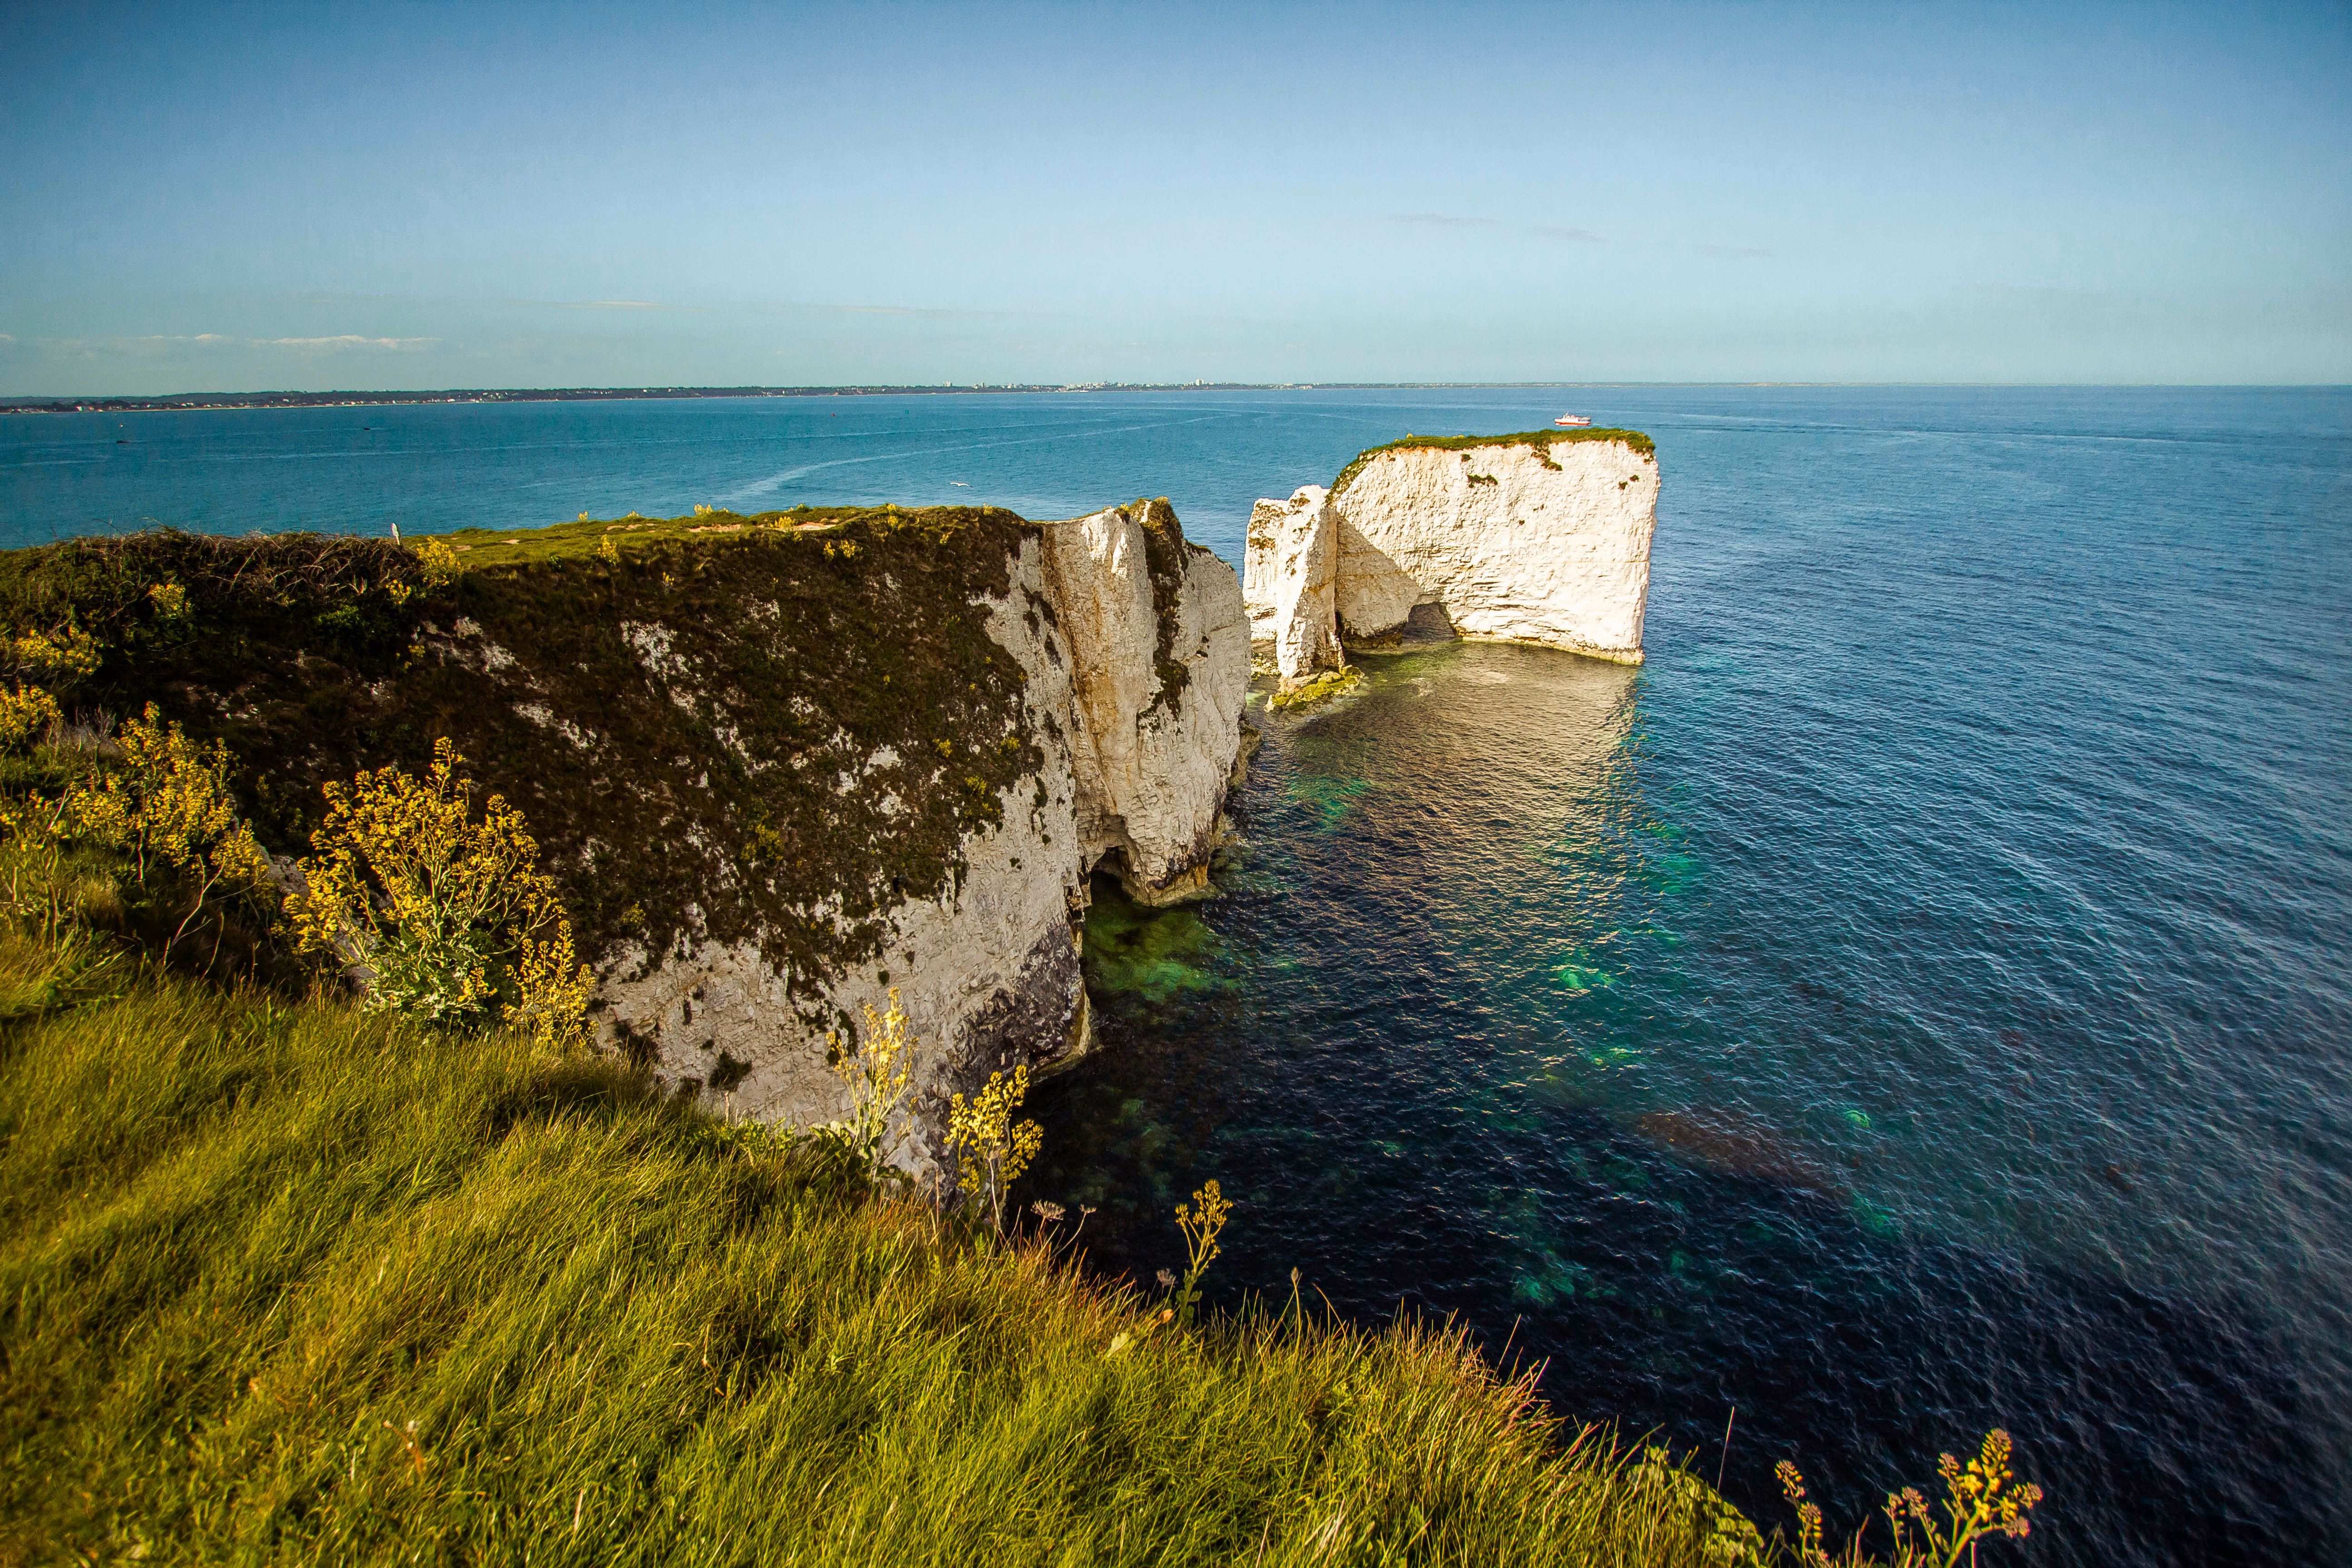
beach, landscape, sea, coast, water, rock, ocean, horizon, shore, wave, vacation, cliff, cove, bay, stack, terrain, body of water, reef, cape, dorset, islet, landform, swanage bay, old harry rocks, geographical feature